Ewald's sphere

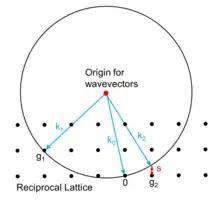
Ewald sphere construction

A crystal can be described as a lattice of atoms, which in turn leads to the reciprocal lattice. With electrons, neutrons or x-rays there is diffraction by the atoms, and if there is an incident plane wave formula_1 with a wavevector formula_2, there will be outgoing wavevectors formula_3 and formula_4 as shown in the diagram after the wave has been diffracted by the atoms.